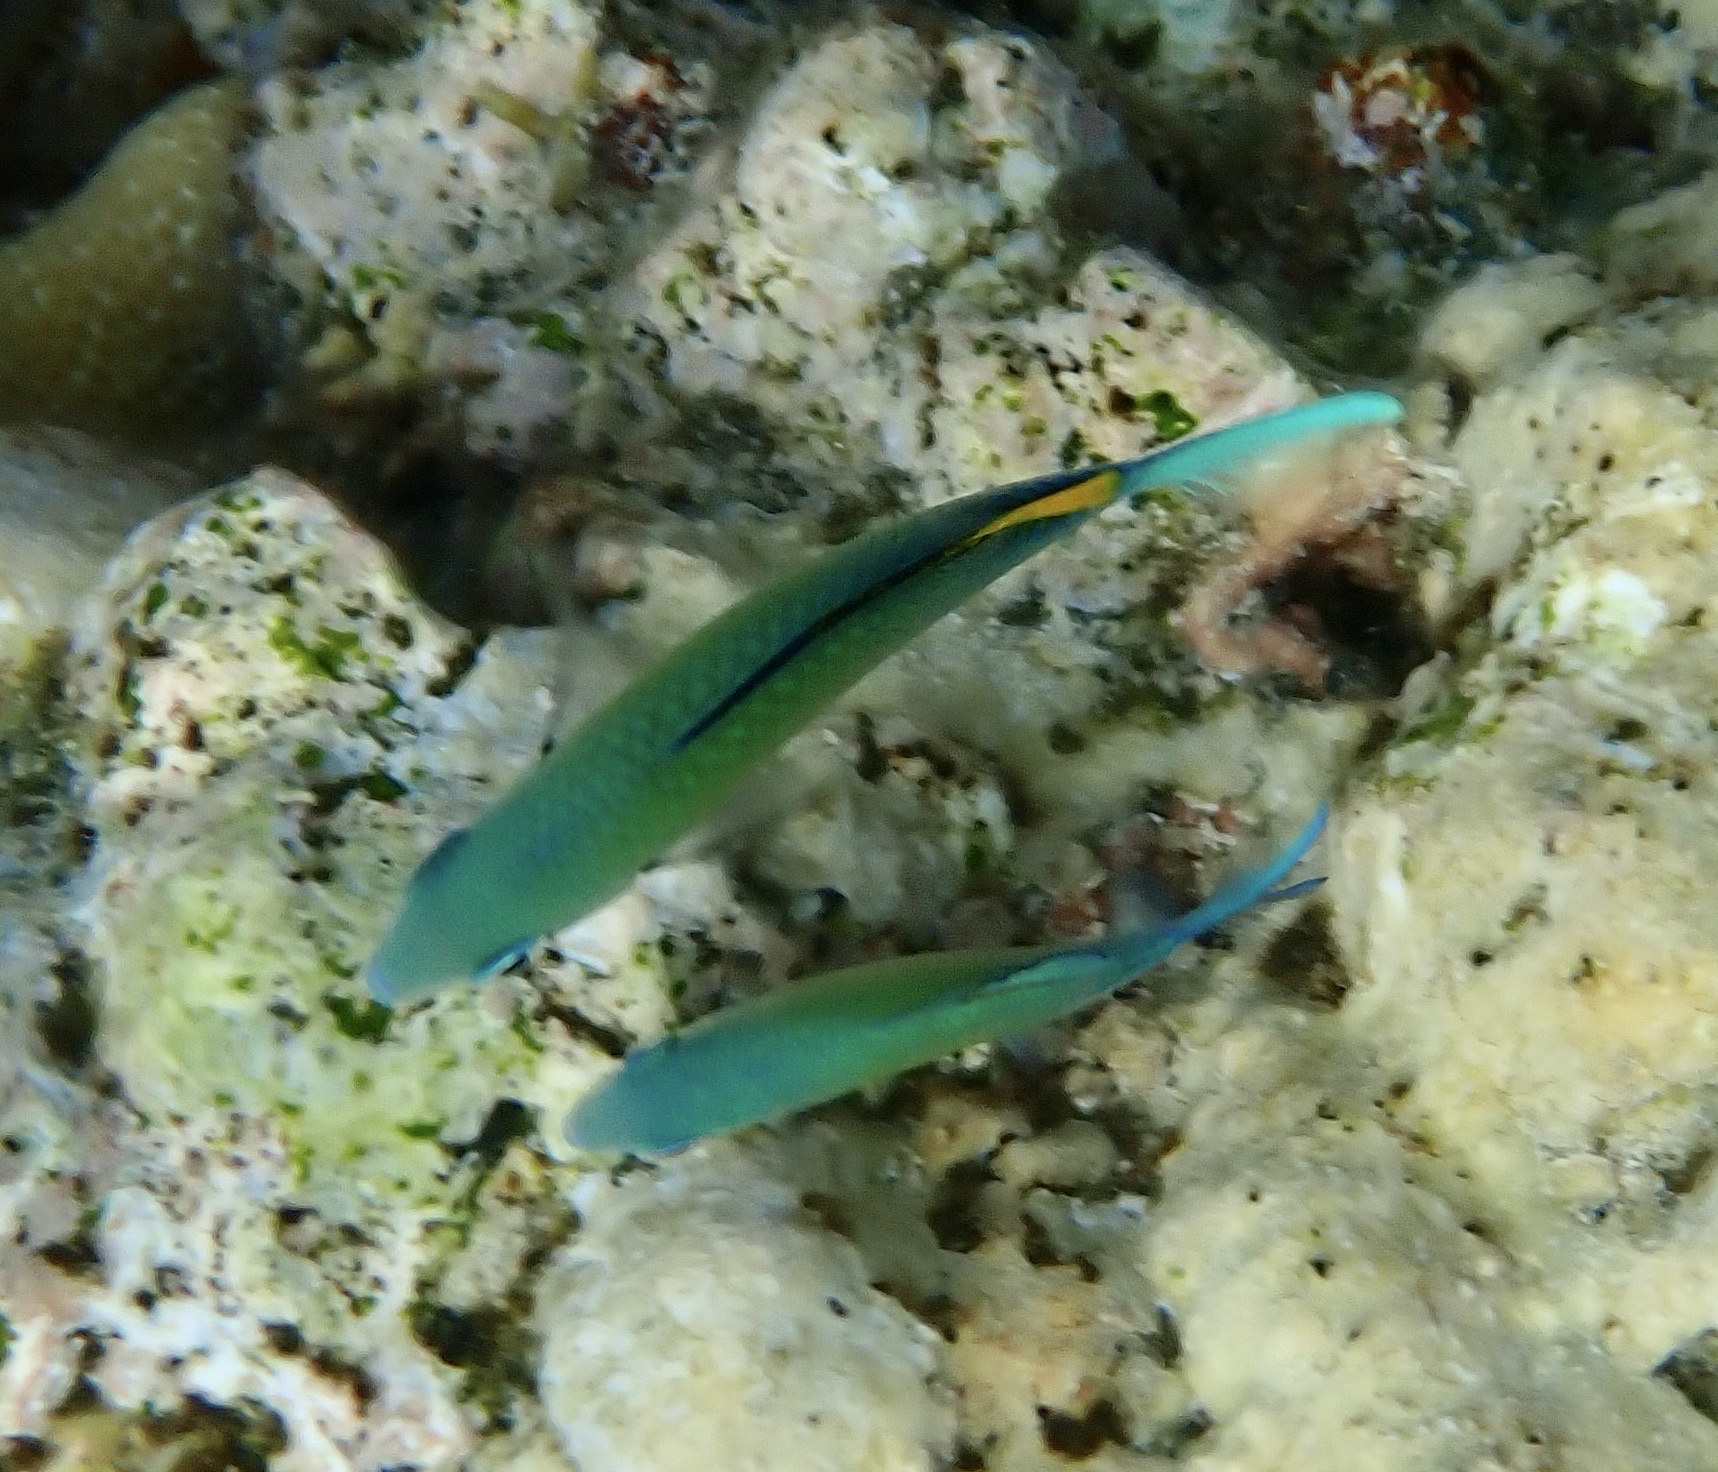
Chromis viridis (Blue-green Chromis)